Nail–patella syndrome

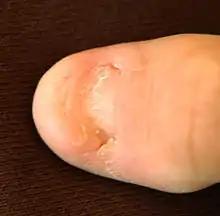
Nail of a patient with nail–patella syndrome

Nail–patella syndrome is a rare genetic disorder that results in small, poorly developed nails (especially of thumbs) and - next in order/frequency - hypoplastic kneecaps. A unique feature of this syndrome is the usually triangular — rather than semicircular, as in healthy individuals — lunulae at the base of the fingernails. But nail-patella syndrome can also affect many other areas of the body, such as the elbows, chest, hips and others. The name "nail–patella" can be very misleading, because the syndrome usually affects simultaneously many various areas of the body, including even the production of certain proteins. The severity of these effects varies depending on the individual. It is also referred to as iliac horn syndrome, hereditary onychoosteodysplasia (HOOD syndrome), Fong disease or Turner–Kieser syndrome. This syndrome is caused by mutations in the LMX1B gene (see below).